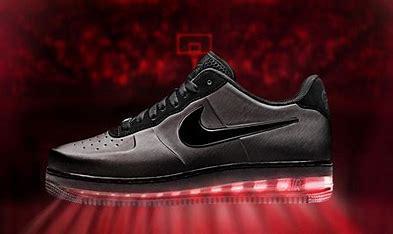
Brand: Nike
Model: 1